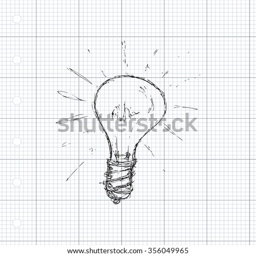
hand drawn pen and ink illustration of a light bulb